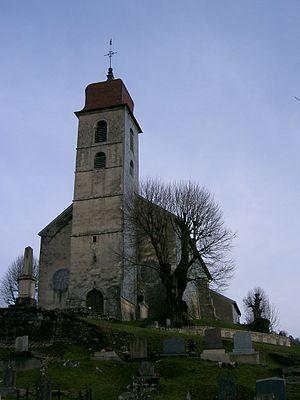
clocher de l'église de Monnet-la-Ville (département du Jura, France)
Monnet-la-Ville est une commune française située dans le département du Jura en région Bourgogne-Franche-Comté. Elle fait partie de la Communauté de communes Champagnole Porte du Haut-Jura.